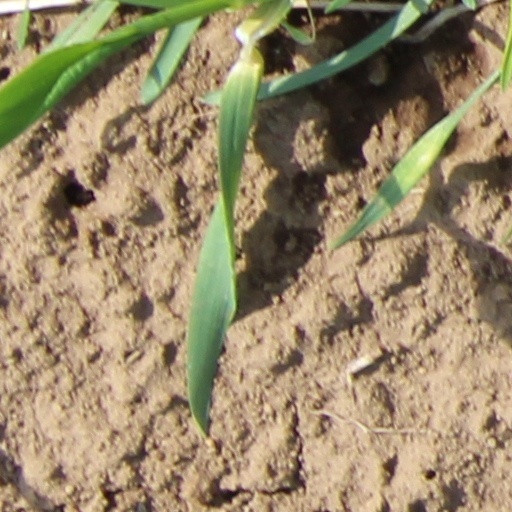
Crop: wheat